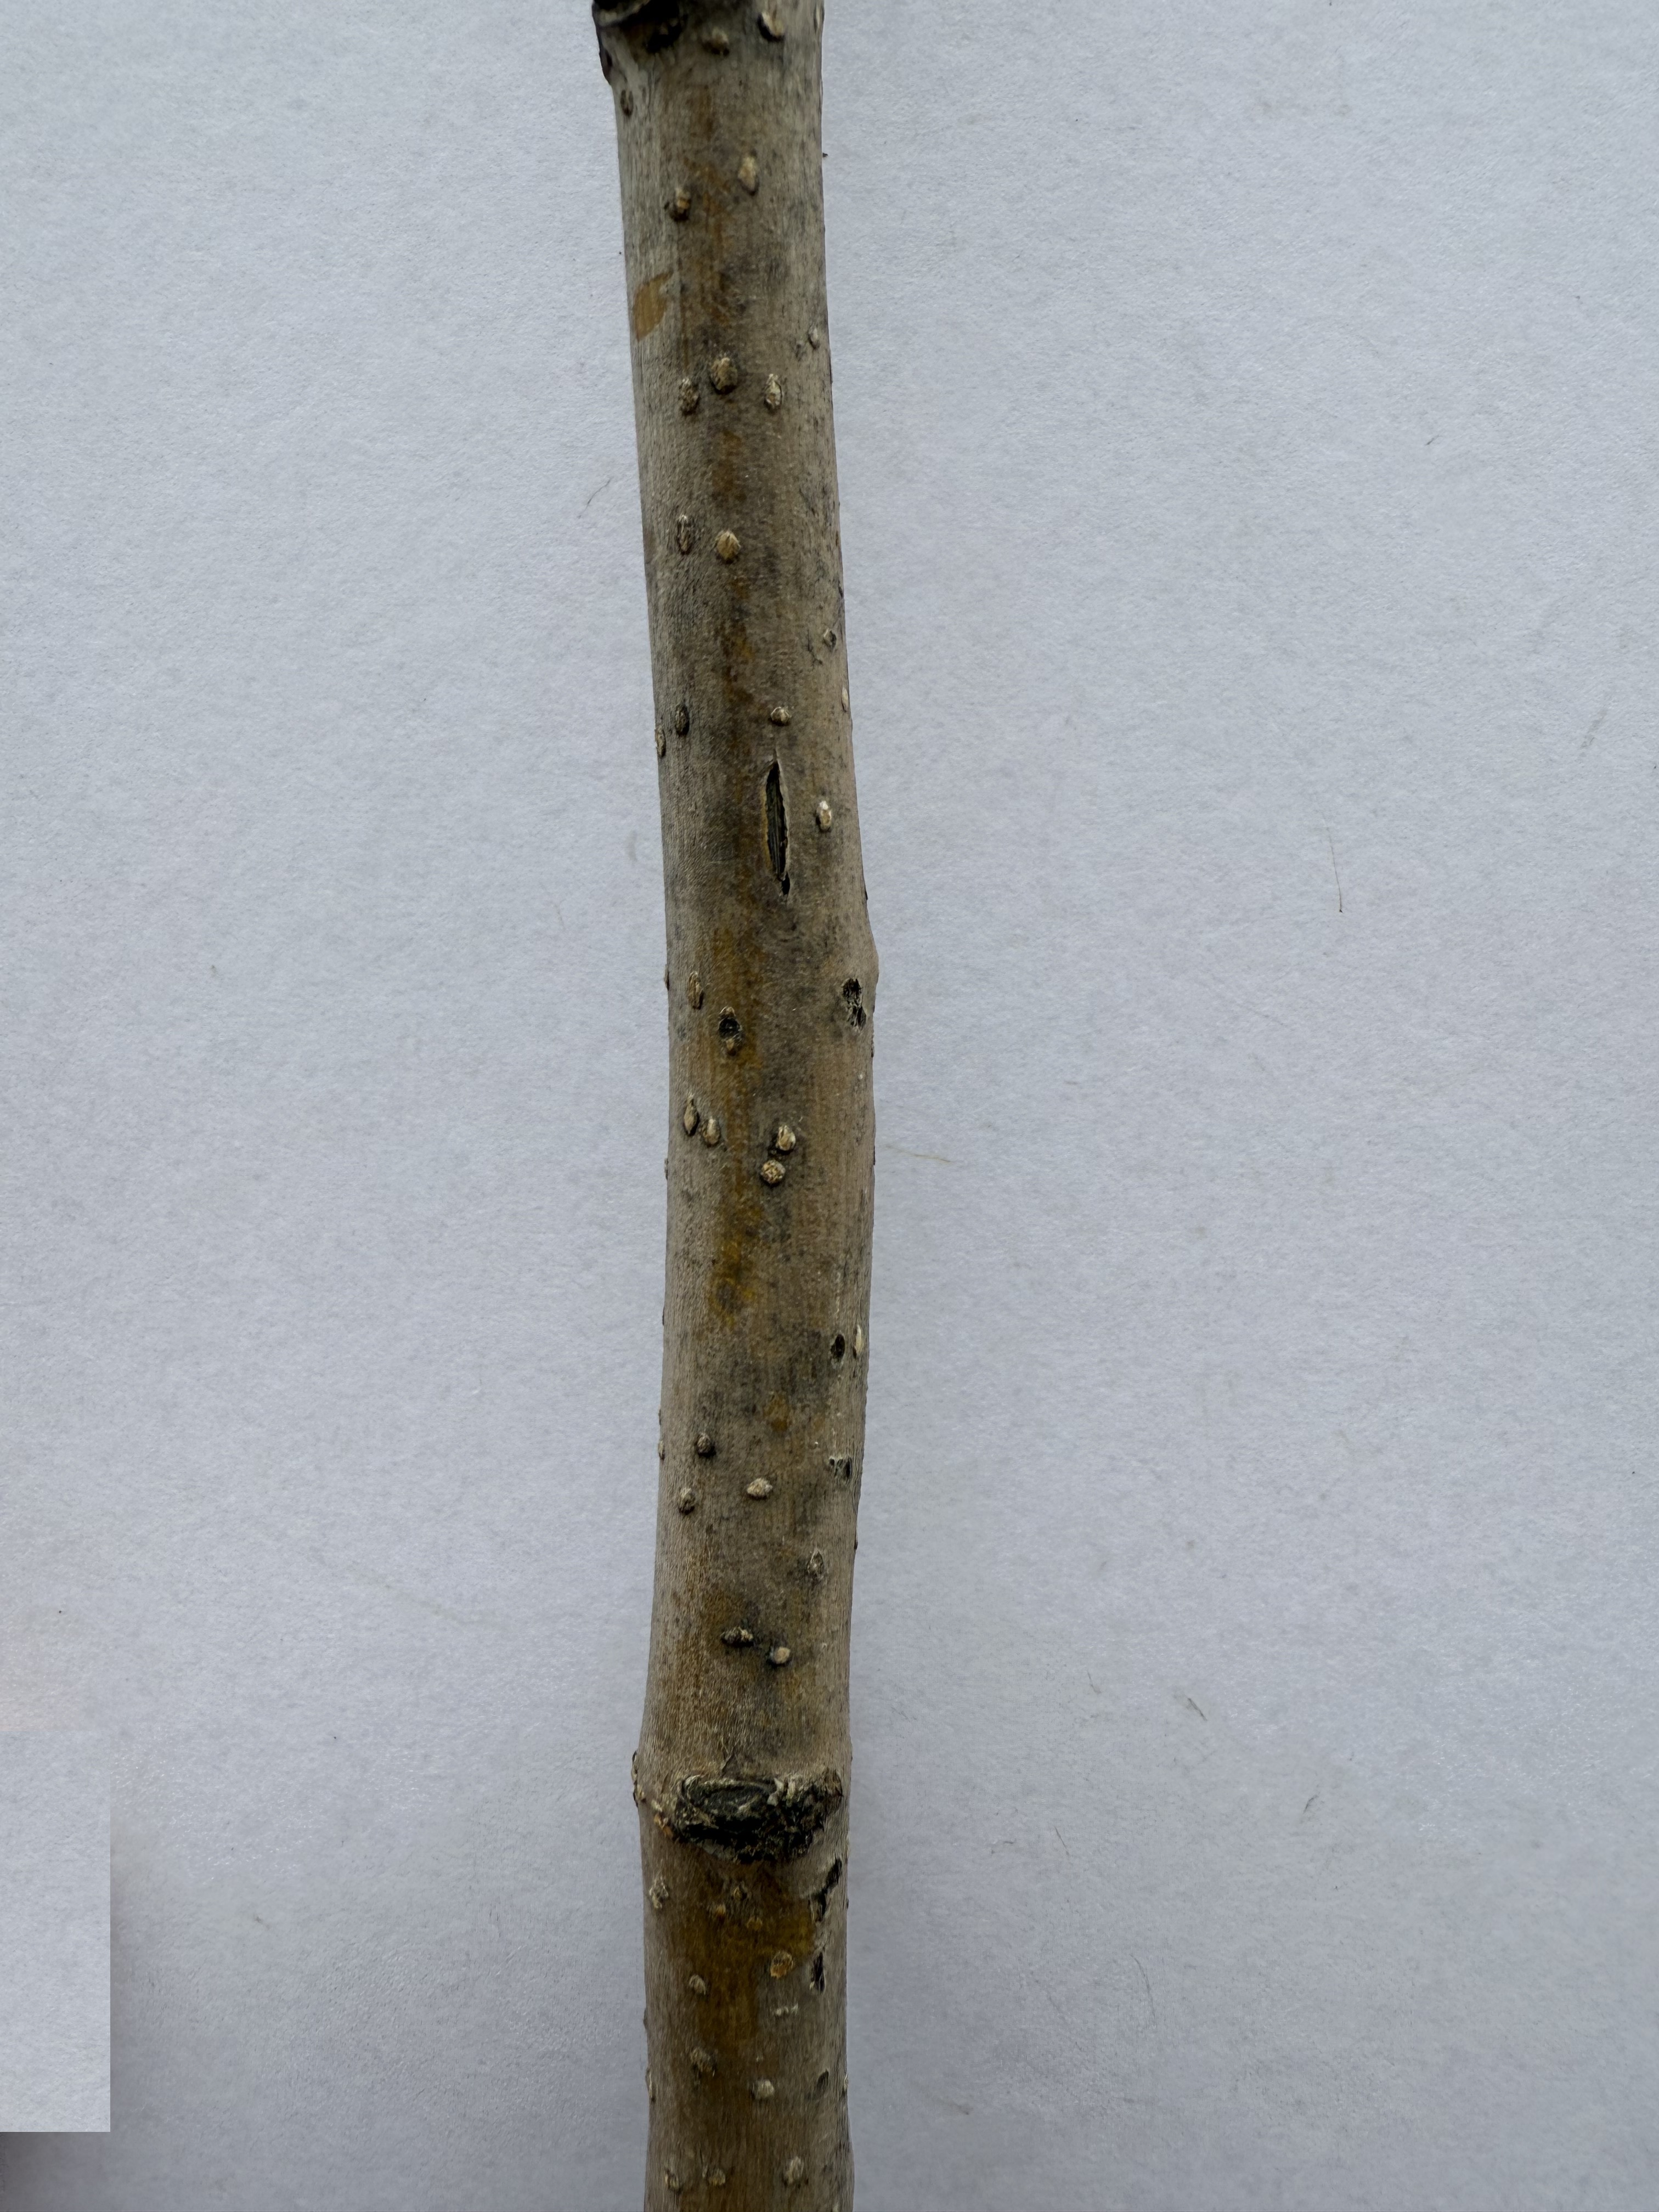
Variety: Austria Everbearing Mulberry